Stéphane Heulot

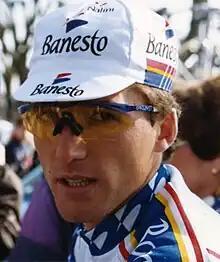
Heulot at the 1993 Paris–Nice

Stéphane Heulot (born 20 September 1971) is a French former road racing cyclist. Born in Rennes, Heulot wore the yellow jersey in the 1996 Tour de France during three stages. He also won the French National Road Race Championships in 1996. He was the manager of French cycling team between 2009 and 2013. He joined in February 2014 as the team's Performance Development Director. From 2019 to 2021, he worked as a directeur sportif for . In 2023, he became the general manager of UCI ProTeam .